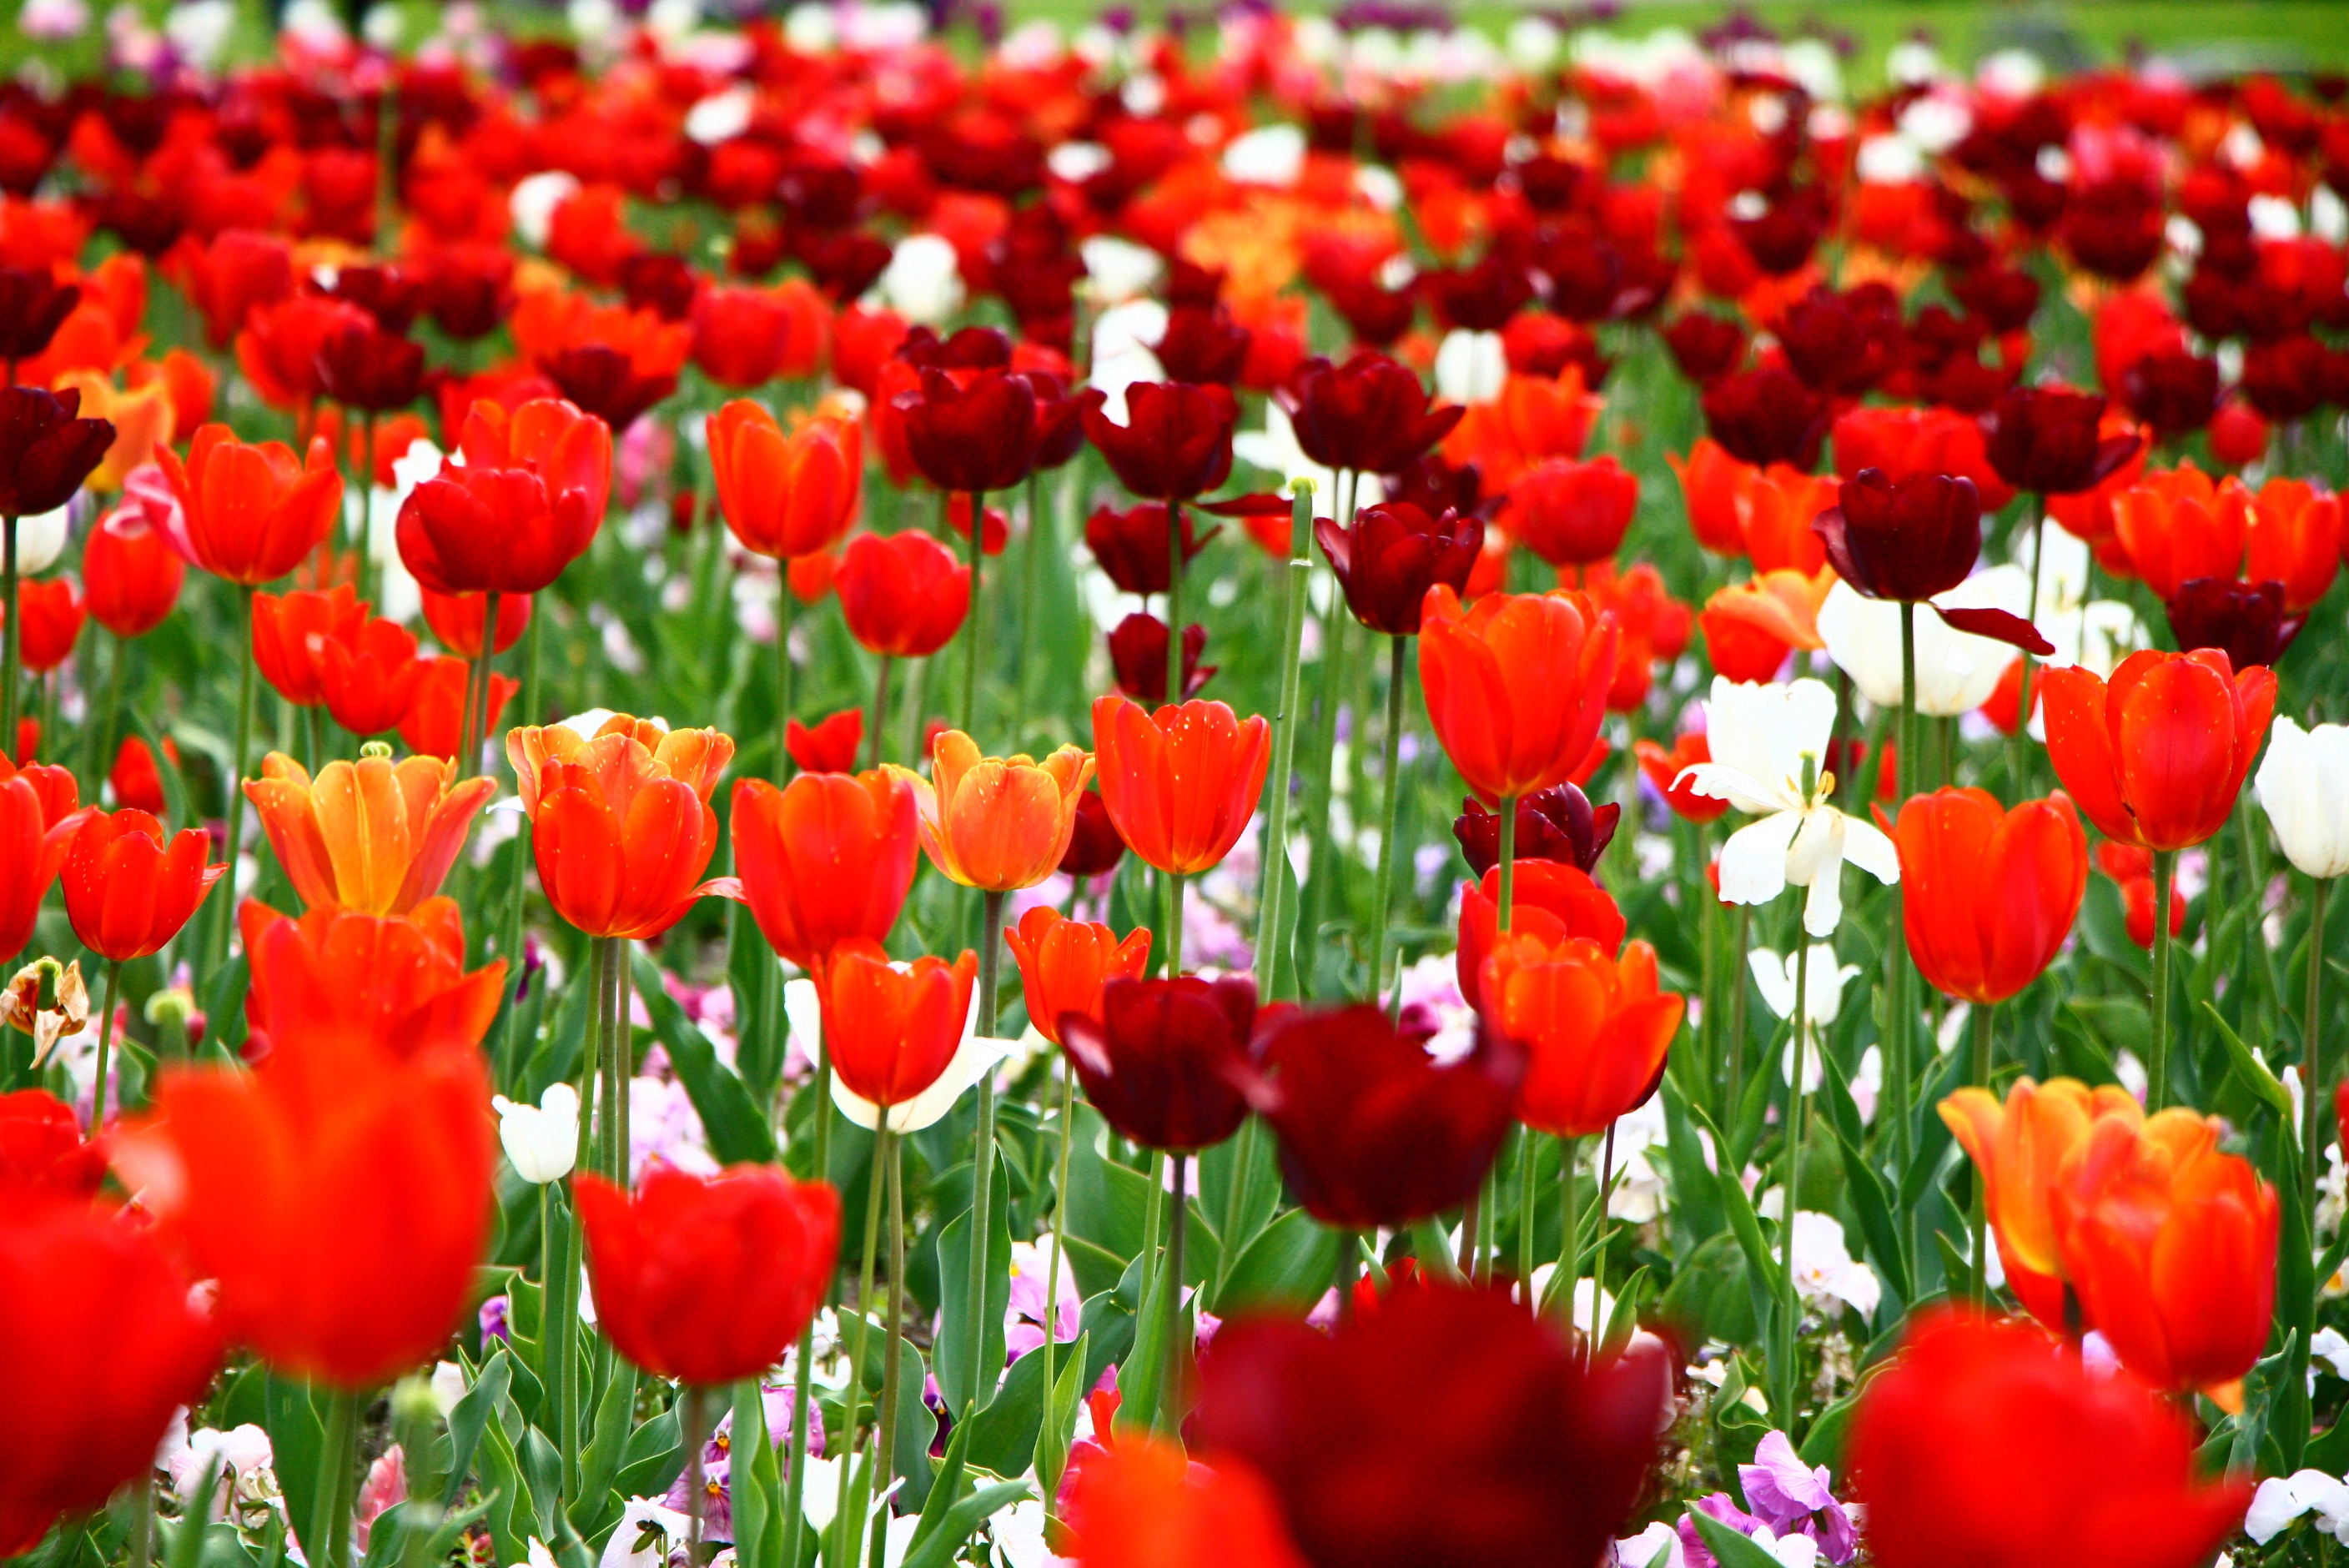
plant, flower, petal, bloom, tulip, red, flowers, tulips, flowering plant, lily family, land plant